Sky position (RA, Dec in degrees): 234.933, 4.768
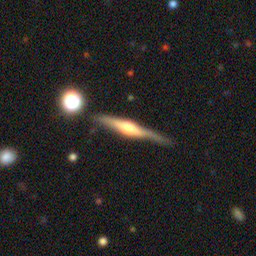
Galaxy morphology: Edge-on Galaxies with Bulge